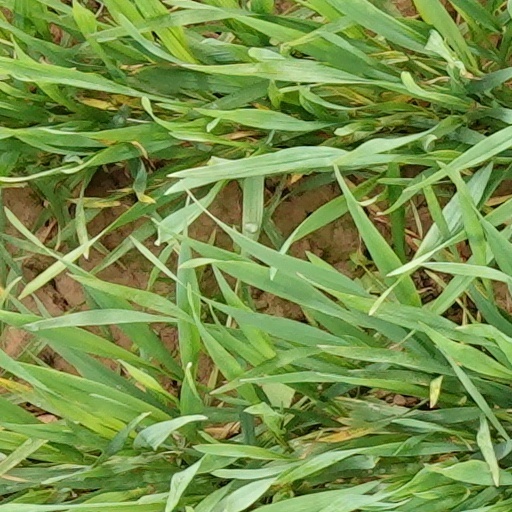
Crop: wheat